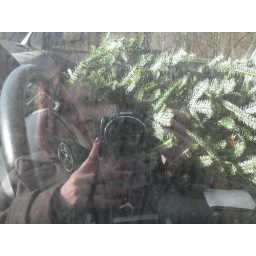
tree and me in window